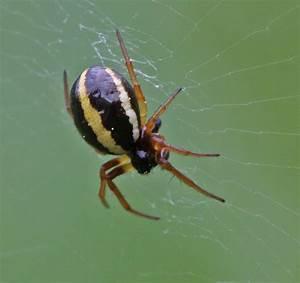
spider